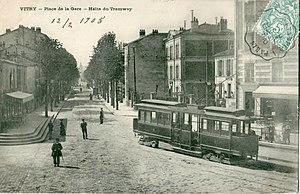
Carte postale ancienne, sans indication d'éditeurVitry-sur-Seine
Le terme ambulant a désigné dans le vocabulaire utilisé par les services postaux tout ce qui avait trait au tri du courrier dans des véhicules roulants. La plupart de ces véhicules était des wagons-poste, incorporés à des trains transportant des voyageurs. Sur certains grands axes, en raison du nombre de services ambulants à tracter, étaient constitués des trains postaux. Il y eut également des bureaux-ambulants routiers, installés dans des autocars spécialement aménagés pour le tri.
La Compagnie des tramways de l'Est parisien exploitait entre 1900 et 1921 un réseau de tramways électriques à l'est de Paris.
La gare de Vitry-sur-Seine est une gare ferroviaire française de la ligne de Paris-Austerlitz à Bordeaux-Saint-Jean, située sur le territoire de la commune de Vitry-sur-Seine, dans le département du Val-de-Marne en région Île-de-France.
Vitry-sur-Seine est une commune française située dans le département du Val-de-Marne en Île-de-France, à environ quatre kilomètres au sud de Paris.